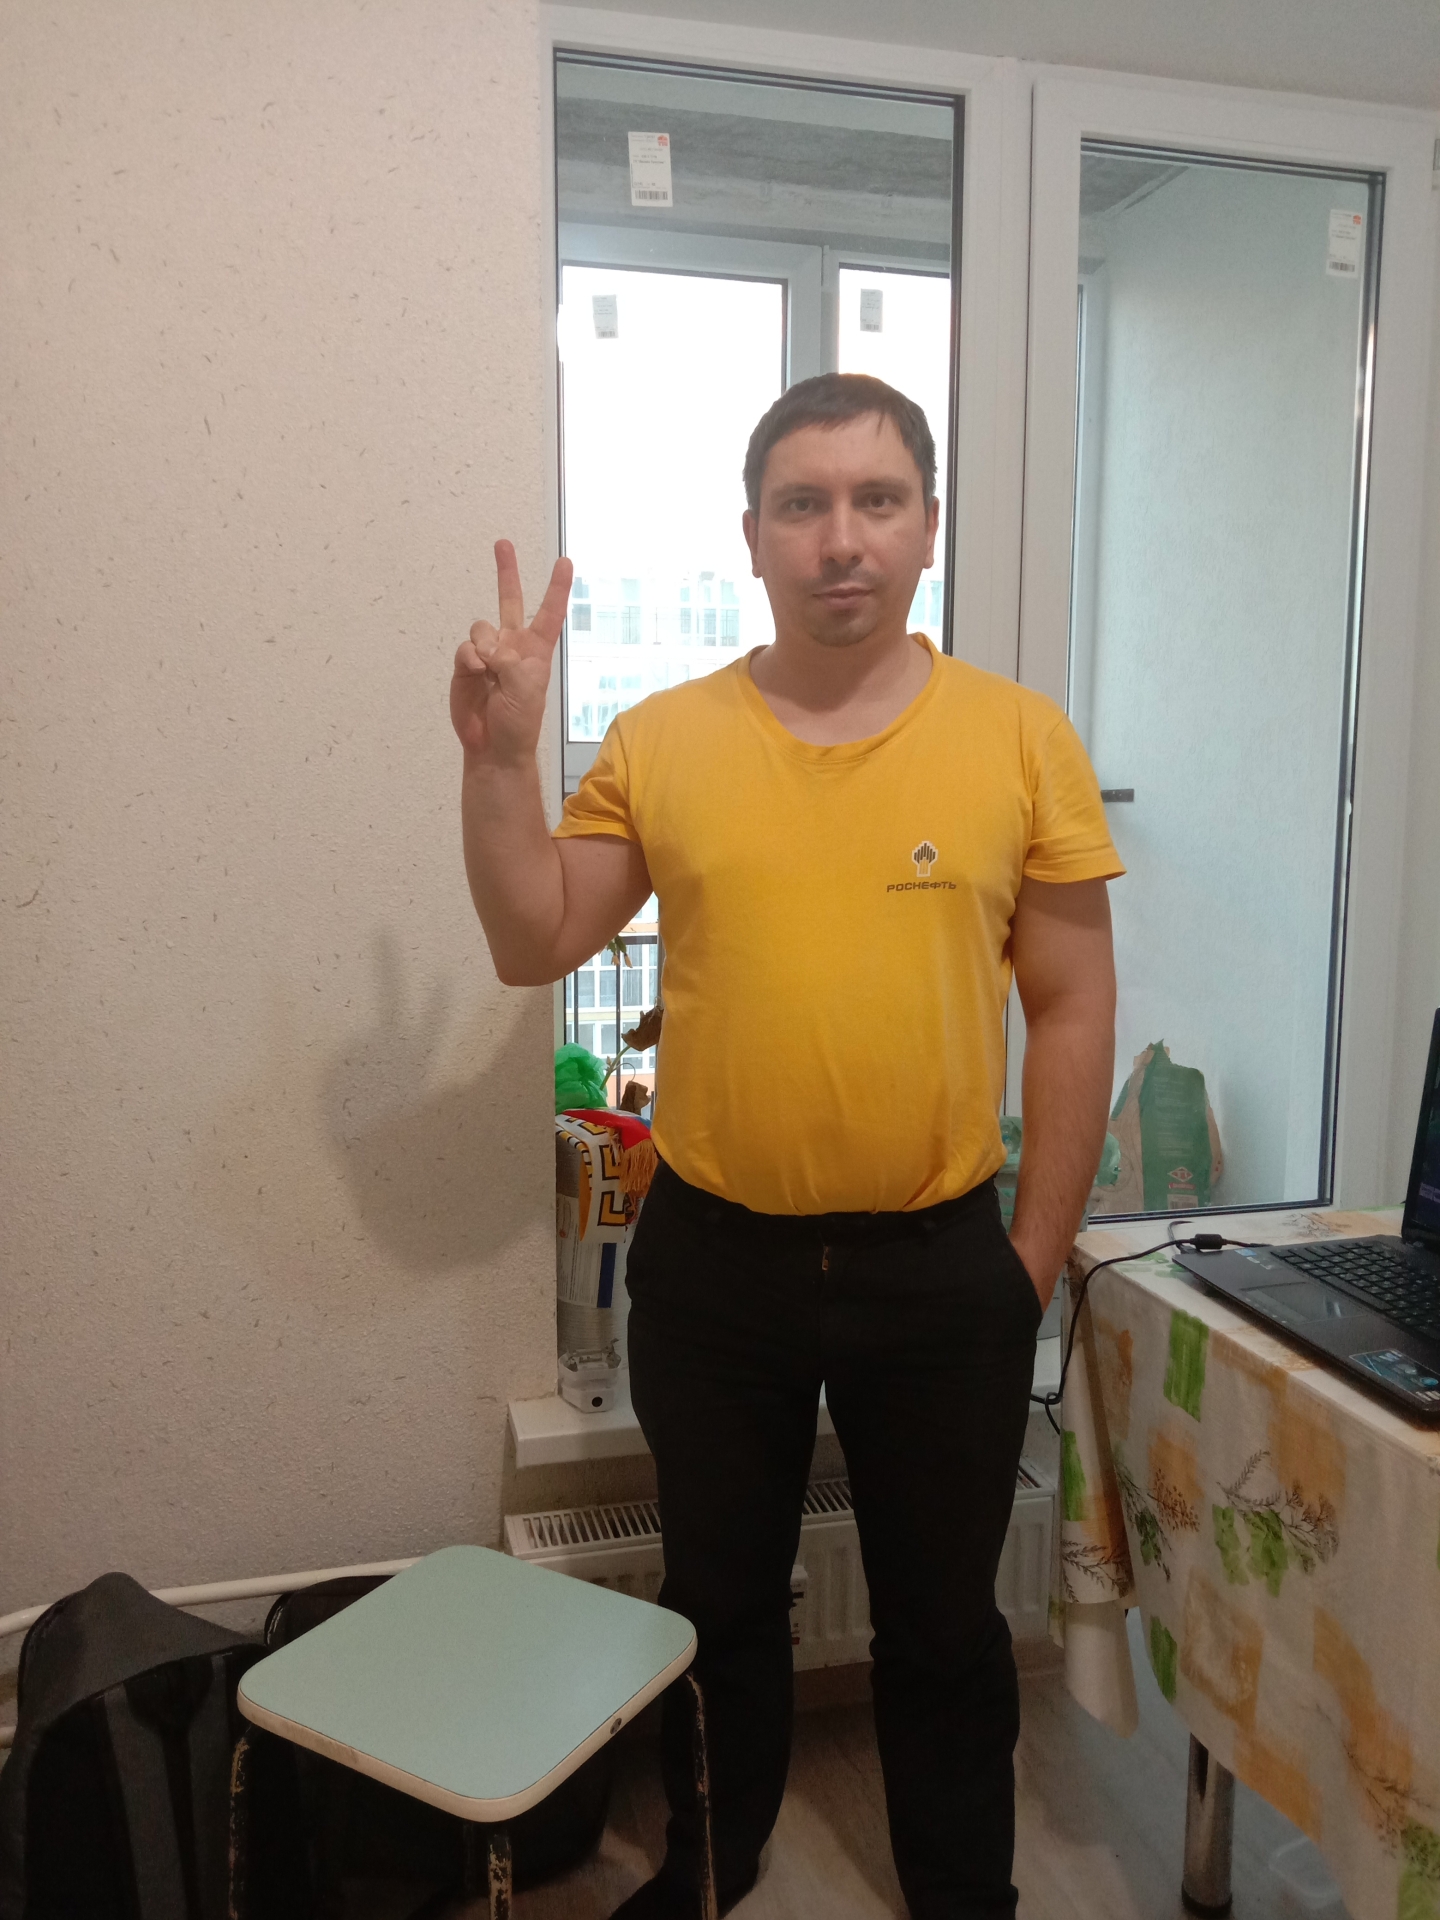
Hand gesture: peace